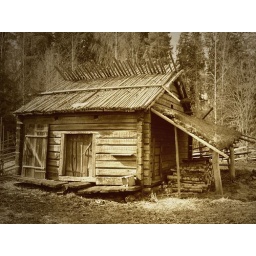
This was built over a 120yrs ago and is still used to house a couple of pigs in the winter.